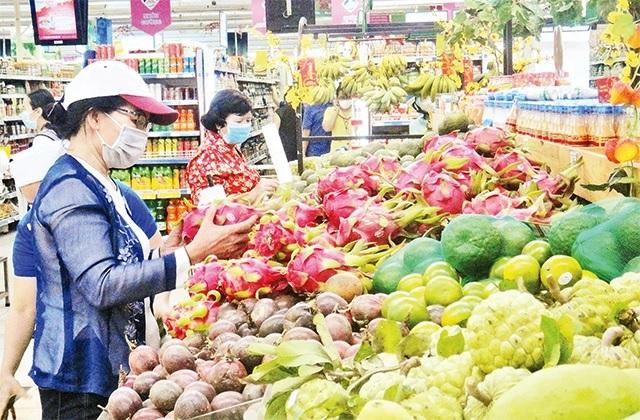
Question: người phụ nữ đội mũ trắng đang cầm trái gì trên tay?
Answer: người phụ nữ cầm một trái thanh long trên tay